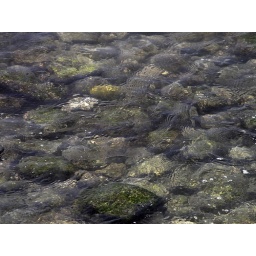
The rocks just inside the water in the cove.